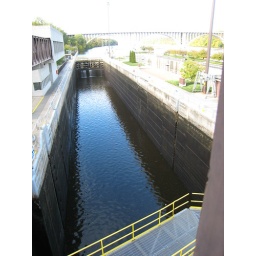
Photos taken walking the Mississippi River from Lake Street bridge to Lock &amp;amp; Dam 1 in Minneapolis.